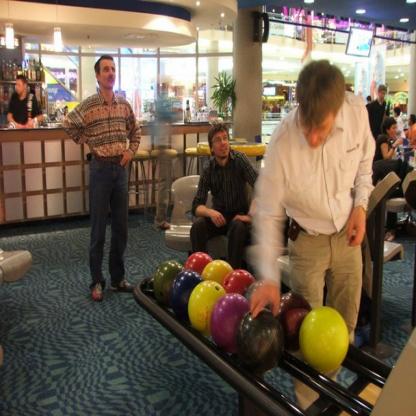
Scene: Indoor